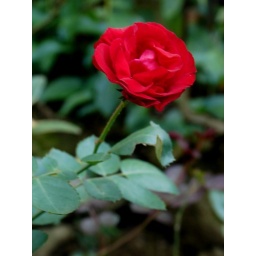
A rose is a perennial flower shrub or vine of the genus Rosa, within the family Rosaceae.